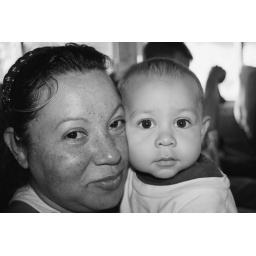
Mother and son I met on the bus in Costa Rica